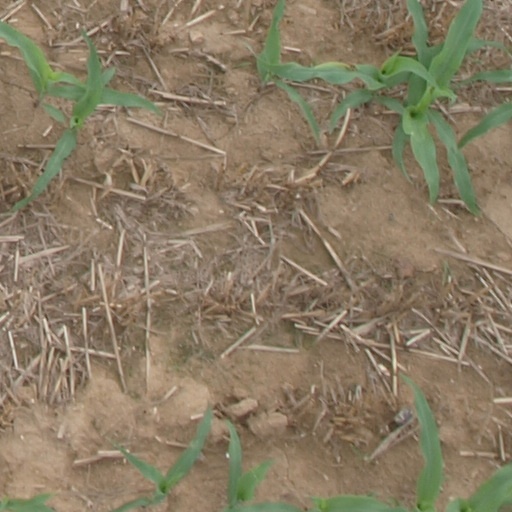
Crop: maize; corn